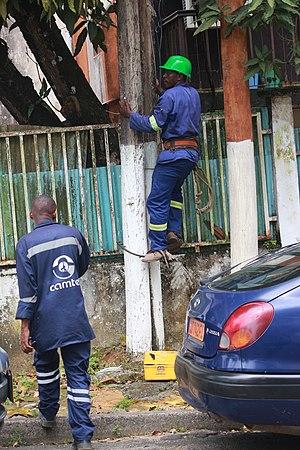
Camtel est l'opérateur public de téléphonie du Cameroun. L'entreprise est en voie de privatisation depuis 1998, l'État Camerounais souhaitant céder 51 % de sa participation